Josh Zeid

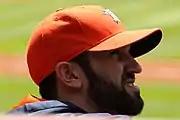
Josh Zeid in 2014

Zeid was traded on July 29, 2011, along with Jonathan Singleton, Jarred Cosart, and Domingo Santana to the Houston Astros for All Star right fielder Hunter Pence.